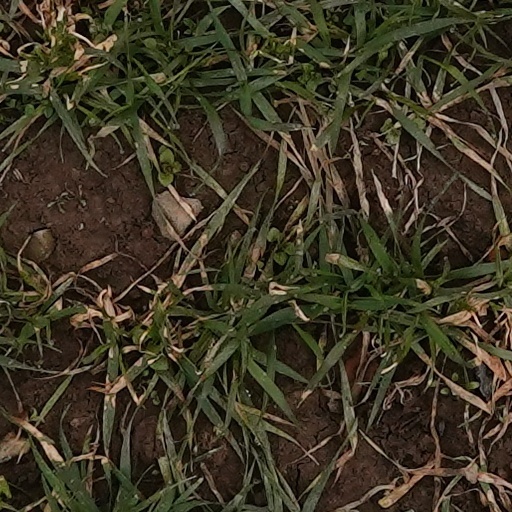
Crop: wheat